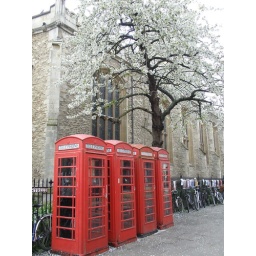
Reportedly the largest number of red telephone boxes in one location.